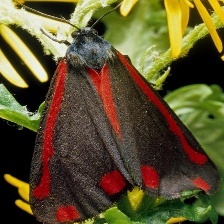
Species: CINNABAR MOTH